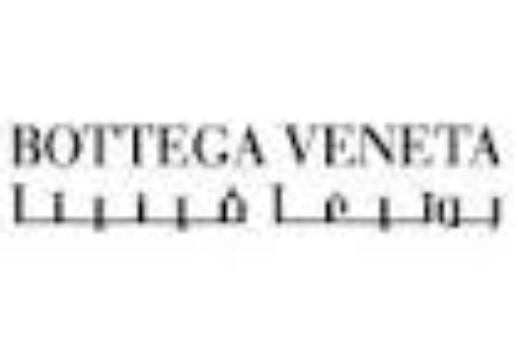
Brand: Bottega Veneta
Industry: Clothes